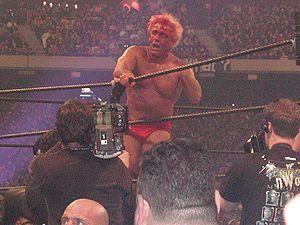
Ric Flair, de son vrai nom Richard Morgan Fliehr, né le 25 février 1949 à Memphis, est un catcheur américain. Il travaille actuellement à la World Wrestling Entertainment en tant que consultant.